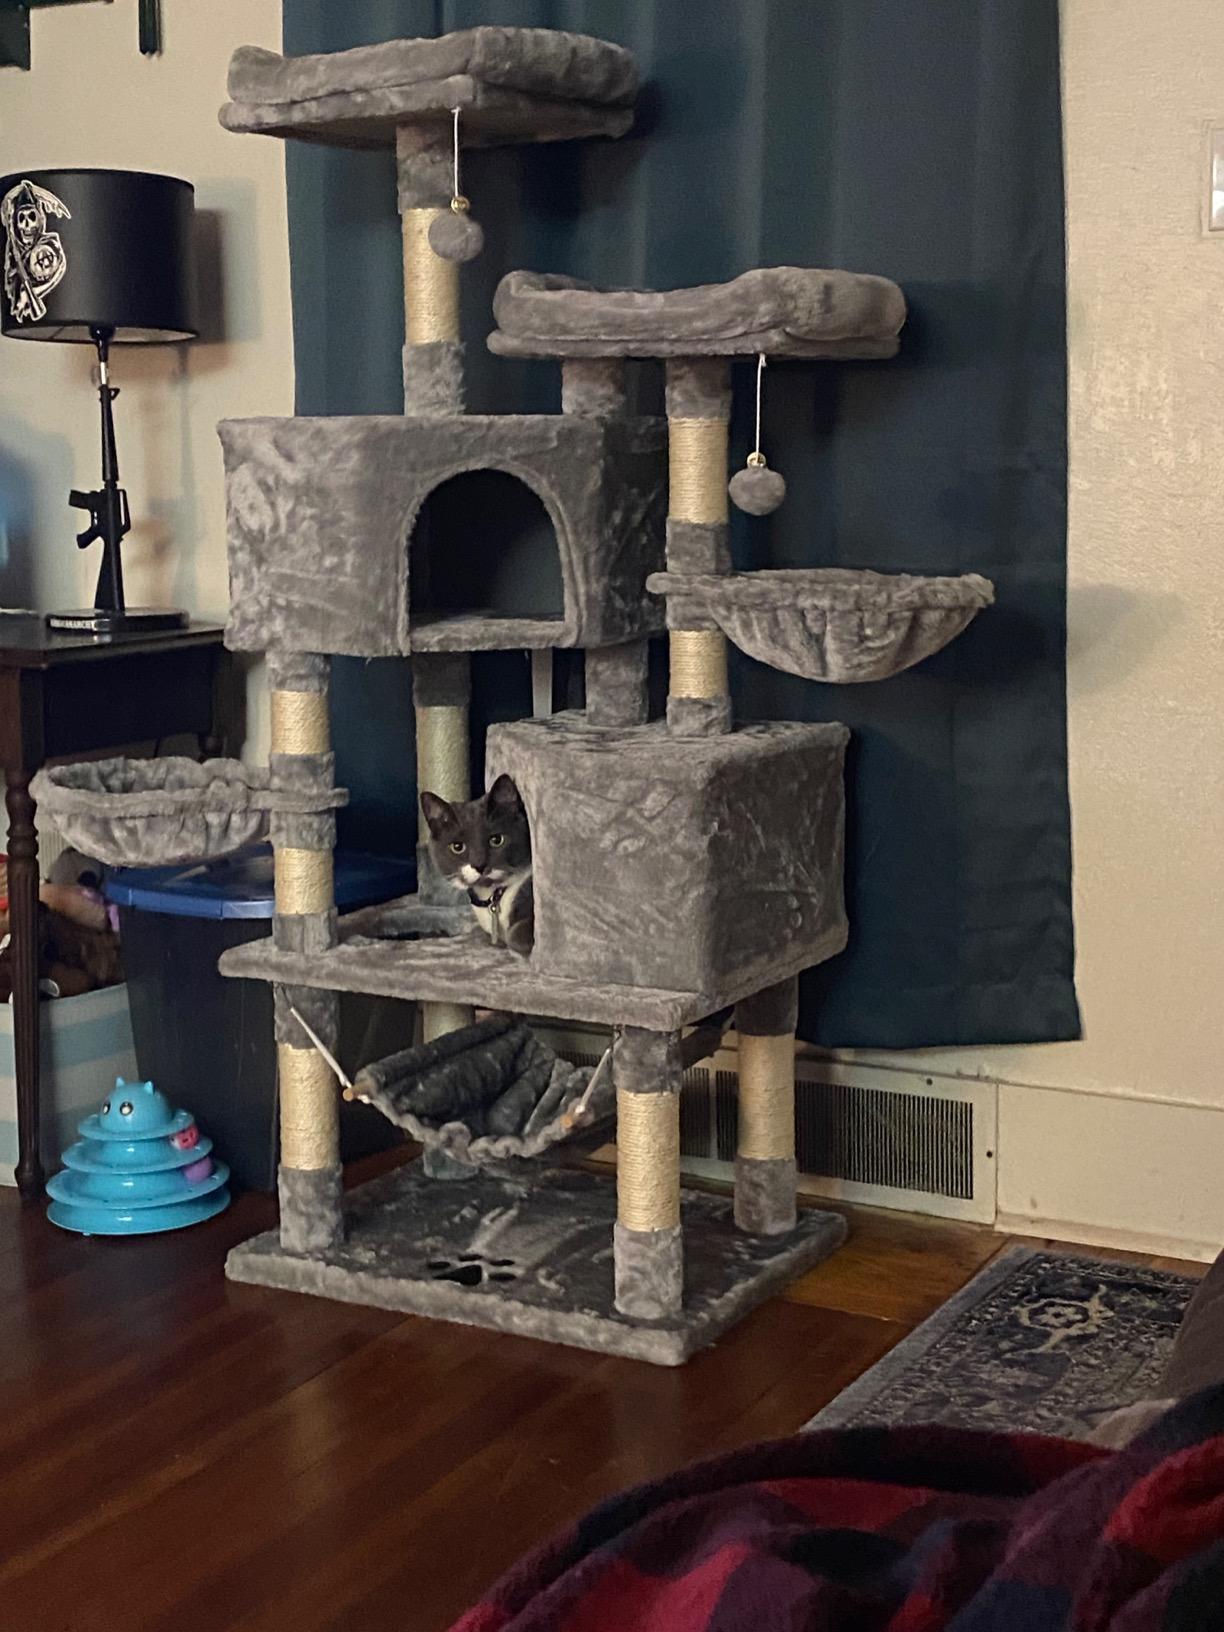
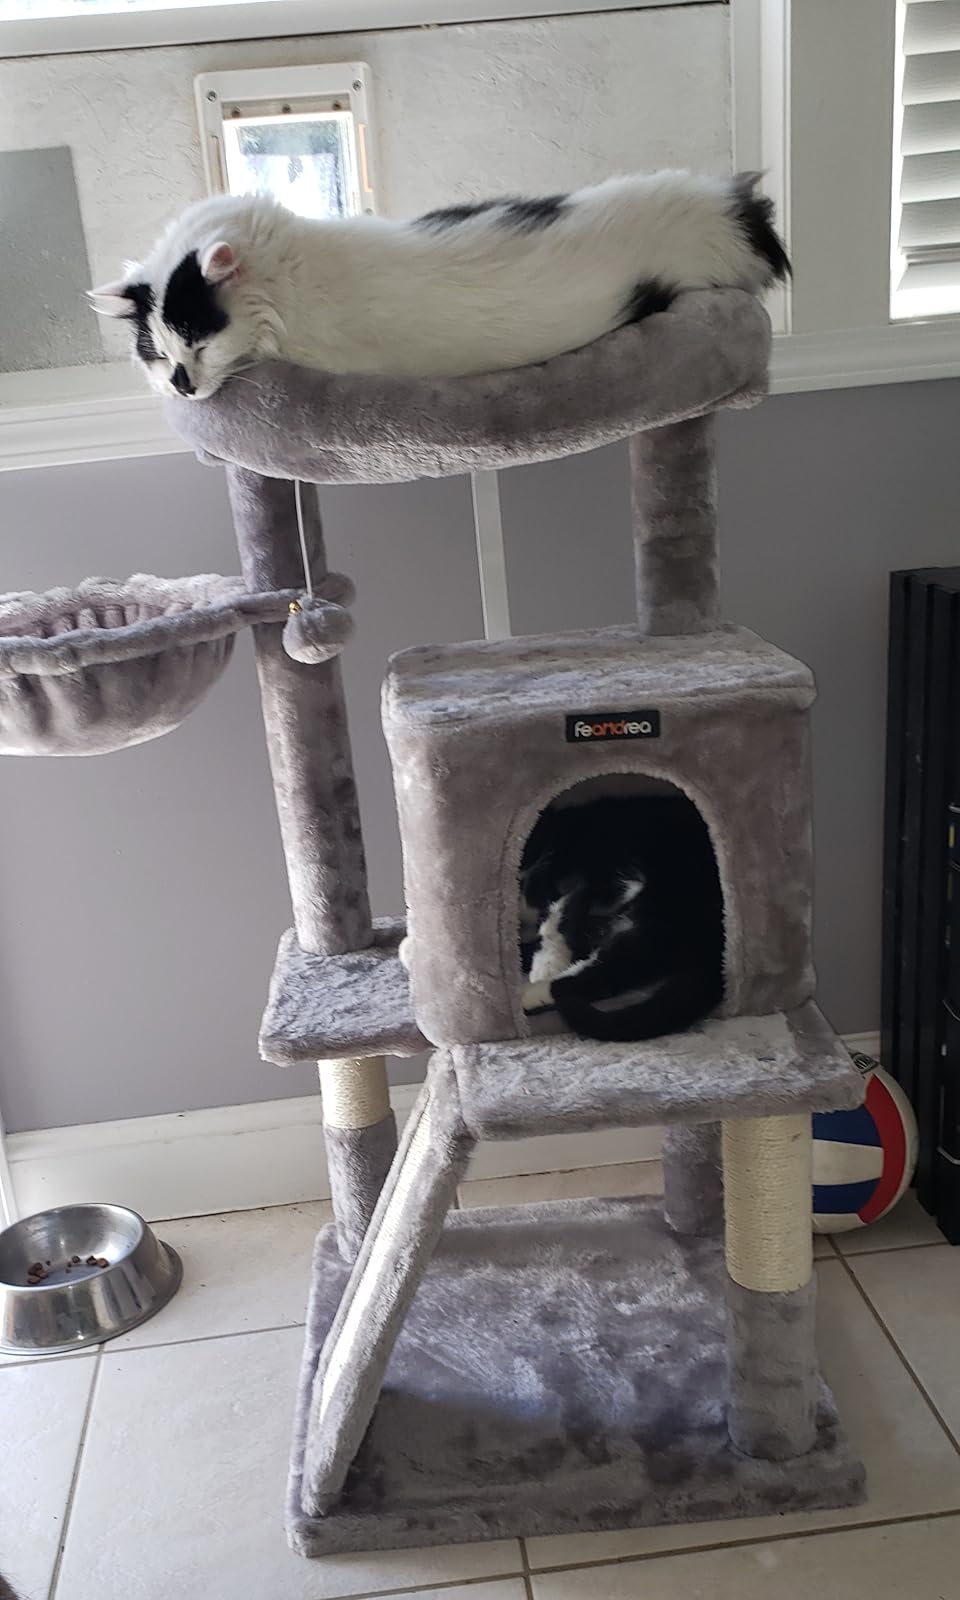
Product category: items_cat tree
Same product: no